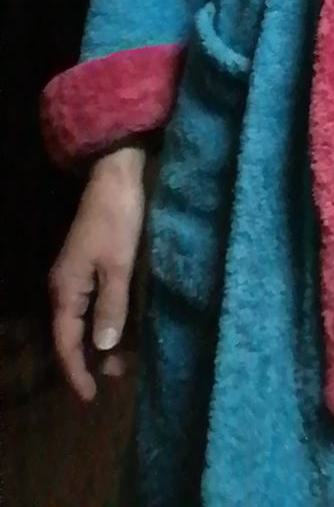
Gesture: no_gesture